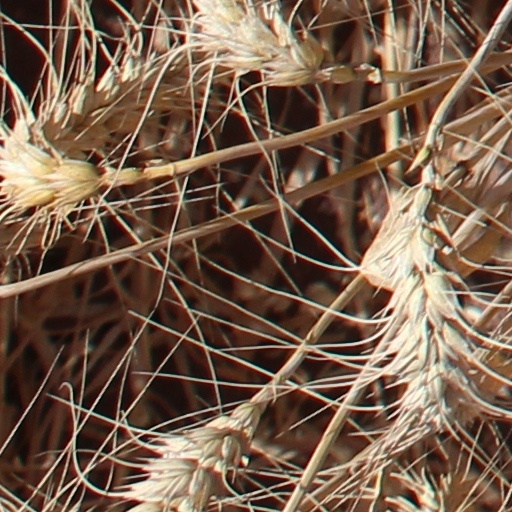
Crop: wheat